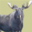
Label: deer